Kawuruth Danne Na

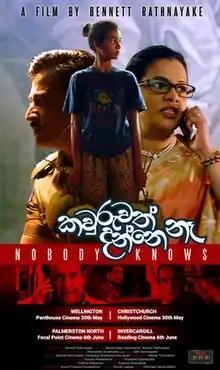

Kawuruth Danne Na is a 2021 Sri Lankan Sinhalese-language political thriller film directed by Bennett Rathnayake and co-produced by director himself with Samanmalee Hewamanna for Benn Films. It stars Bimal Jayakody and Udari Warnakulasooriya in lead roles along with Kumara Thirimadura, Sangeetha Weeraratne and Lucky Dias made supportive roles. The film deals with corrupt and unfair rules and laws in several government officials, where a 17 years old poor schoolgirl goes to the probation prison for stealing 8 nuts of coconut, but nothing happened for corrupted officials, businessmen and drug lords.